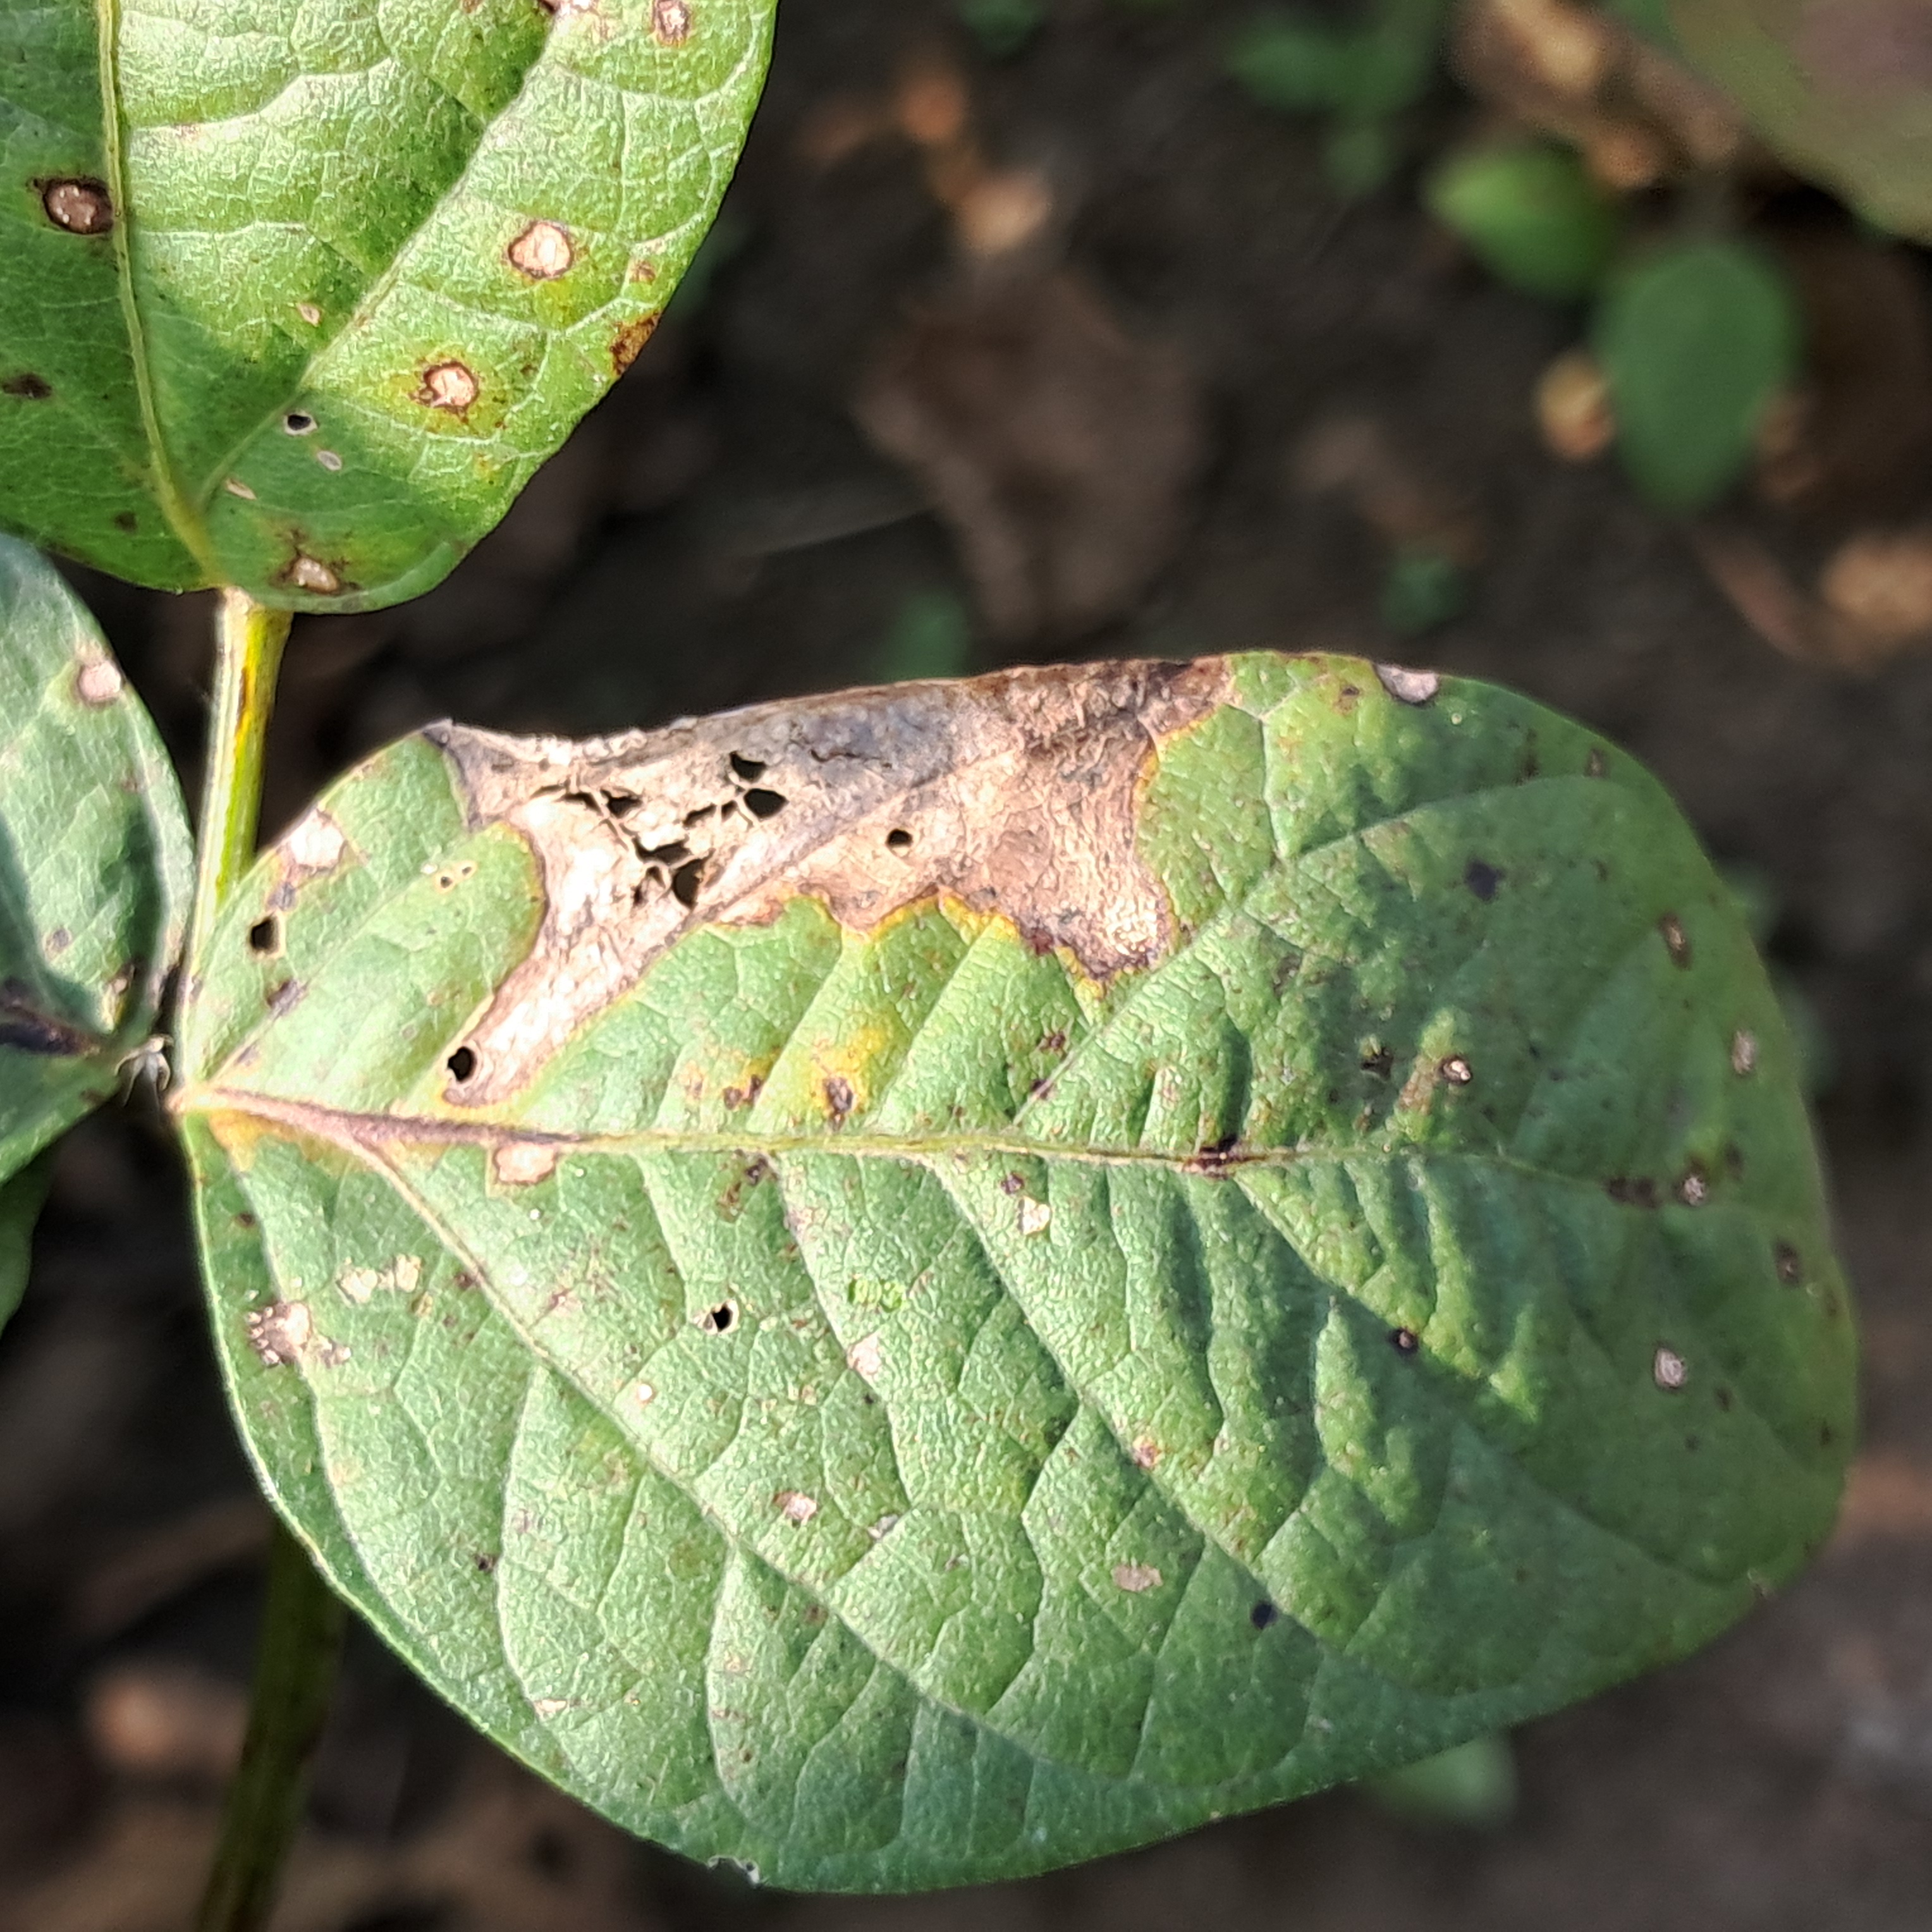
Label: Rust